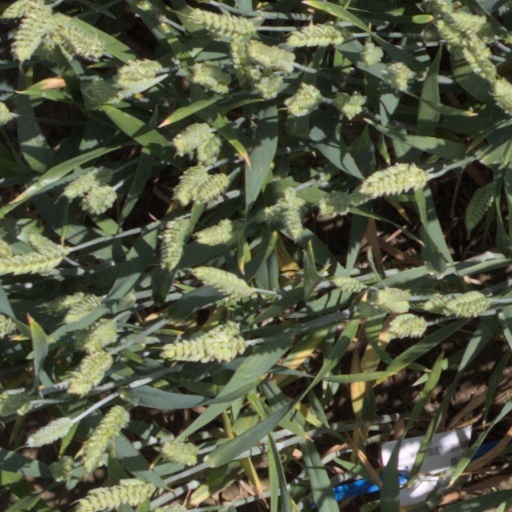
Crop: wheat